Lottery Ticket (2010 film)

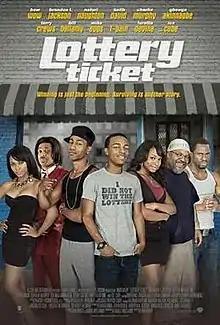
Theatrical release poster

Lottery Ticket is a 2010 American comedy film directed by Erik White and starring Bow Wow, Brandon T. Jackson, Naturi Naughton, Keith David, Charlie Murphy, Gbenga Akinnagbe, Terry Crews, Mike Epps, Loretta Devine and Ice Cube. The story follows a young man from Atlanta who wins a $370 million lottery, and soon realizes that people from the neighborhood are not his real friends, but are after his money.